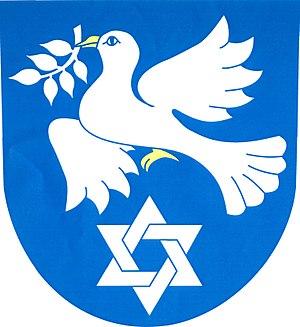
Hroubovice est une commune du district de Chrudim, dans la région de Pardubice, en République tchèque. Sa population s'élevait à 360 habitants en 2017.